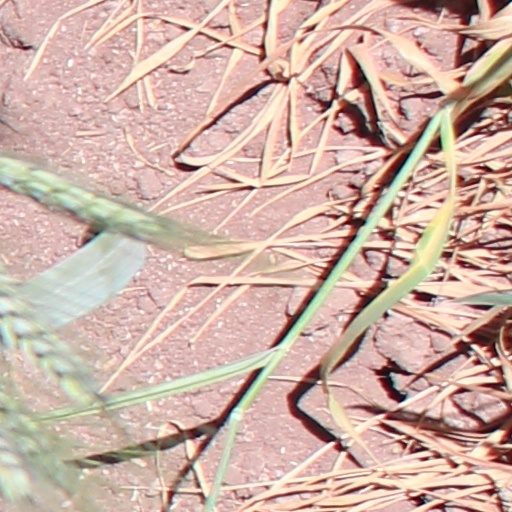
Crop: wheat